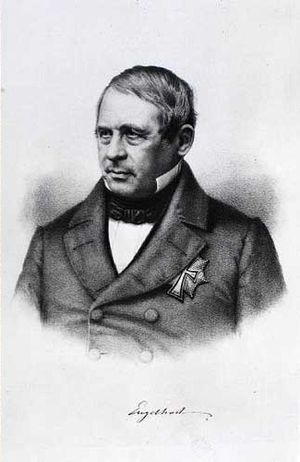
Niels Engelhart
Niels Engelhart.
Niels Engelhart var en dansk højesteretsassessor.